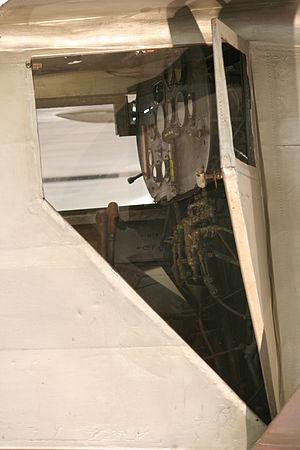
La montre Lip Charles Lindbergh est une montre collector du fabricant de montre français Lip, pour commémorer la première traversée aérienne de l'Atlantique New York - Paris, en solitaire et sans escale, du 20 et 21 mai 1927, par l'aviateur américain Charles Lindbergh à bord de son avion Spirit of St. Louis, en 33 heures et 30 minutes.